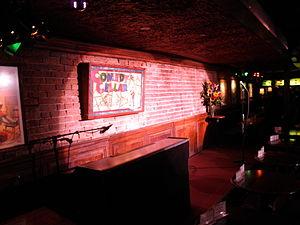
Louie est une série télévisée américaine en 61 épisodes d'environ 23 minutes créée, écrite, réalisée, produite et montée par Louis C.K. et diffusée entre le 29 juin 2010 et le 28 mai 2015 sur FX et en simultané sur FX Canada. Le comédien interprète également le rôle principal, dans une version fictive de lui-même. La série a un format atypique à la télévision américaine car elle consiste en une succession d'histoires souvent indépendantes mais se rapprochant d'un thème central par épisode, ponctuées par des numéros de stand-up en public dans l'un des comedy clubs de New York.